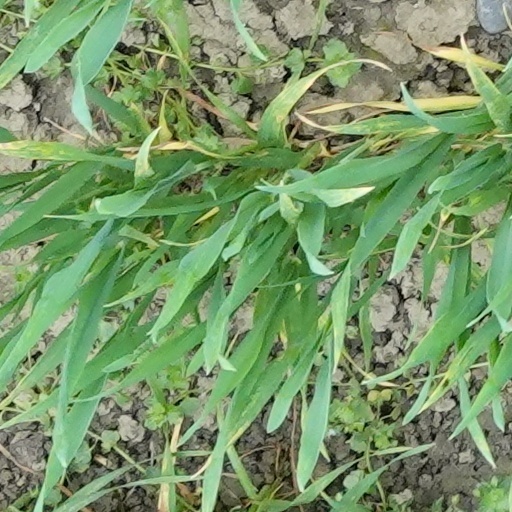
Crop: wheat